UM Specialist Centre

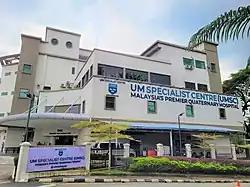
UMSC Specialist Outpatient Clinic (SOC) at Lembah Pantai, Kuala Lumpur

The UM Specialist Centre (UMSC; also known as the Universiti Malaya Specialist Centre) is a specialist center that has been in existence since 1998 in Malaysia located in Lembah Pantai, Kuala Lumpur. It was initially established as an initiative by the University of Malaya (UM) and its Faculty of Medicine (FOM) to halt the "brain drain" of medical experts from public sector to the private.